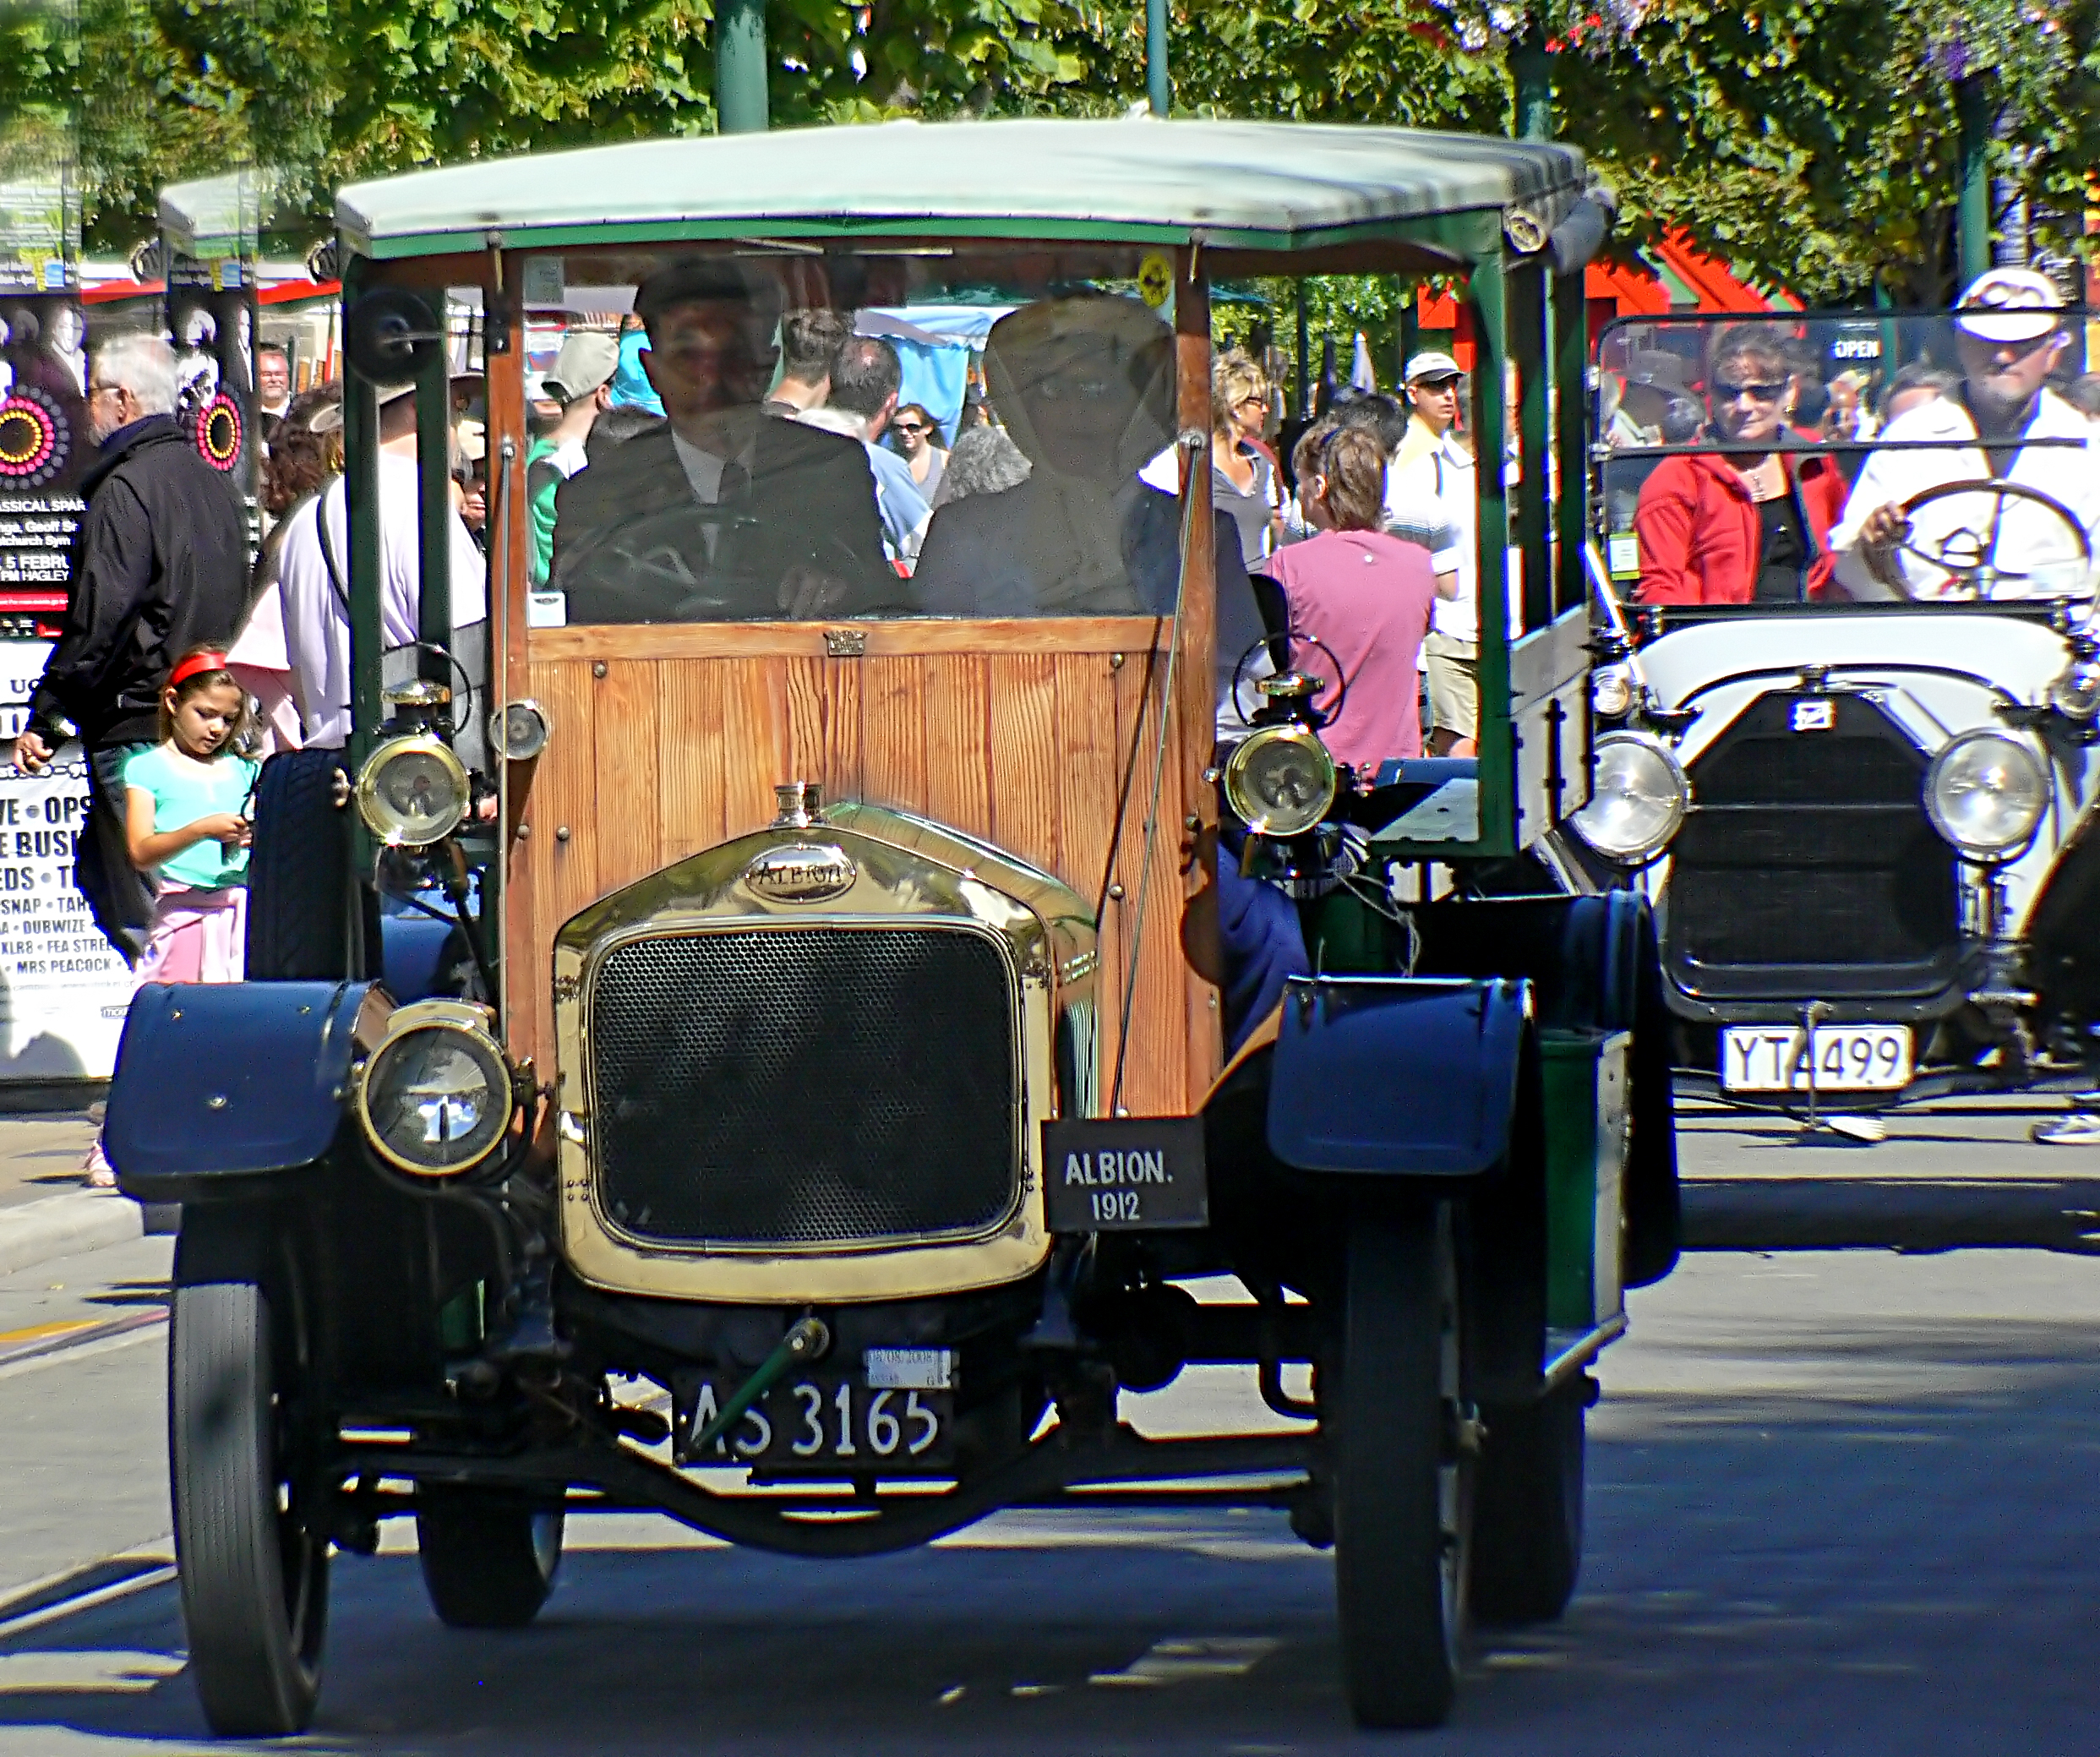
car, vehicle, motor vehicle, vintage car, oldcars, classic, albion, vintagecars, carshows, 1912, antique car, hot rod, auto show, land vehicle, automobile make, luxury vehicle, publicdomaindedicationcc0